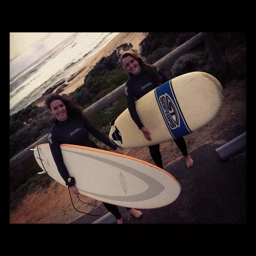
Two women that are holding surfboards in their arms.
The two smiling women are holding their surfboards.
The friends are glad that they both love to surf the waves.
Two young ladies holding surfboards near the beach and ocean.
Two girls holding surfboards under their arms at a beach.